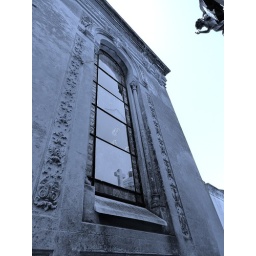
the image in the window is a reflection from the adjacnt building